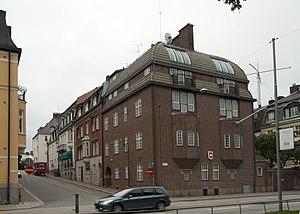
Ambassade de Suisse en Suède Italiano: Ambasciata di Svizzera in Svezia Svenska: Schweiziska Ambassaden i Stockholm
La Confédération suisse est représentée dans le monde grâce à ses missions diplomatiques.
Lärkstaden est un quartier du centre de Stockholm en Suède. Il a été construit essentiellement au cours des années 1907 à 1917, sur les bases d'un plan d'aménagement urbain de Per Olof Hallman. Le nom de Lärkstaden fait référence à l'ancien lieu-dit Lärkan dont il a pris la place. La partie nord est un lieu résidentiel huppé, composé de maisons bourgeoises. Mais peu d'entre elles sont habitées aujourd'hui par des particuliers, beaucoup sont devenues après la Deuxième Guerre mondiale des sièges d'entreprises ou de représentations diplomatiques. La partie sud est composée d'immeubles d'habitation et est dominée par l'église d'Engelbrekt.